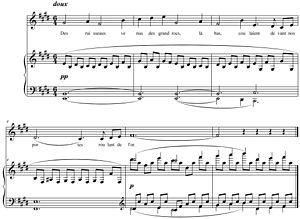
Extrait de partition de Messidor d'Alfred Bruneau.
Louis Charles Bonaventure Alfred Bruneau, né à Paris le 3 mars 1857 et mort à Paris le 15 juin 1934, est un compositeur et chef d'orchestre français. Il joua un rôle déterminant pour introduire le réalisme sur la scène lyrique française, adaptant le naturalisme d'Émile Zola à la musique.